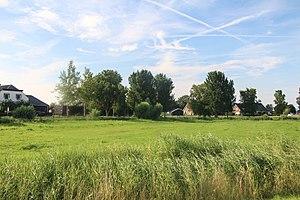
La Hollande-Méridionale, ou la Hollande-du-Sud, est une province des Pays-Bas située sur la côte ouest du pays, en bordure de la mer du Nord. Comptant environ 3 570 000 habitants, sa capitale est La Haye, également ville siège du gouvernement néerlandais bien qu'Amsterdam, située en Hollande-Septentrionale, soit la capitale nationale.